Geography of Pluto

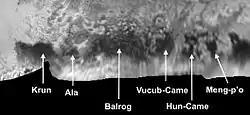
The "Brass Knuckles" region of Pluto. Meng-p'o is at the zero meridian; to the east is the 'tail' of Belton Regio. Note that the Safronov Regio is labeled as "Krun" in this image.

A series of semi-regularly spaced dark spots with irregular boundaries are nicknamed the Brass Knuckles. They average about in diameter and are located along the equator between the Heart and the tail of the Whale. The brass knuckles are separated from one another by tall uplands. There are also many canyons running through them and through the surrounding mountains that are hundreds of miles long and several miles deep. From west (south of Tombaugh Regio) to east (west of the Whale's tail), the Knuckles are: